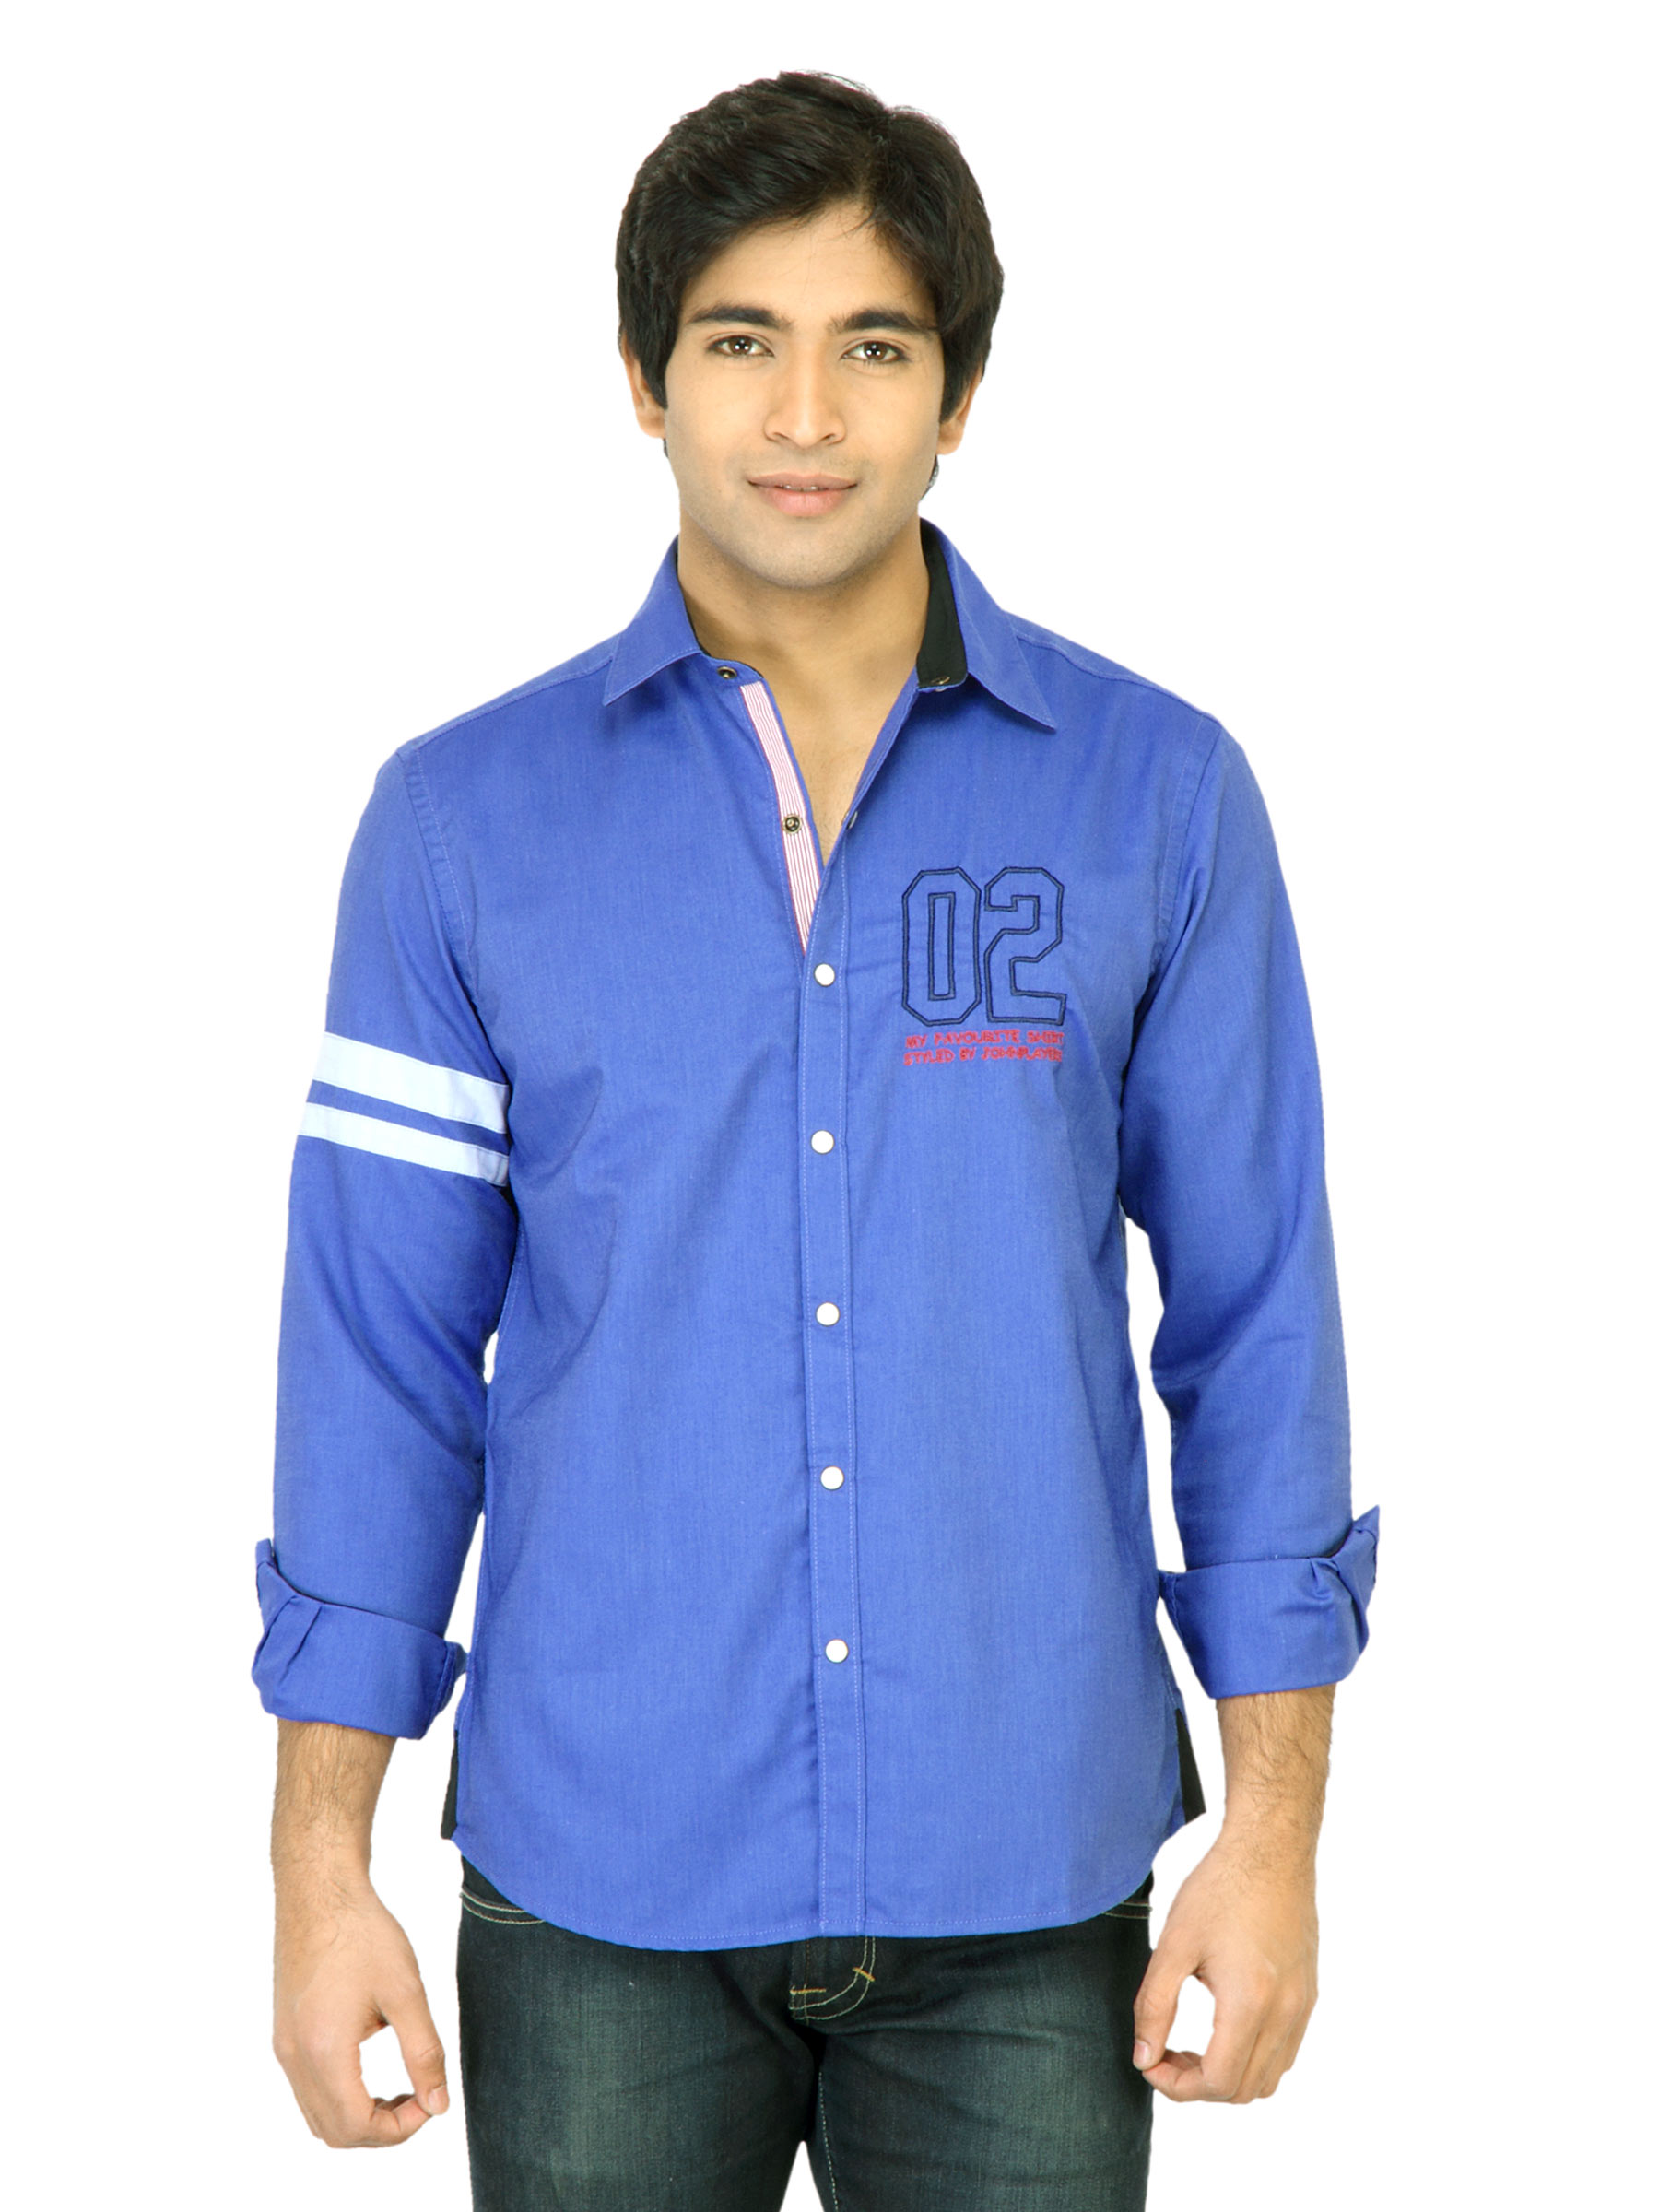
John Players Men Solid Blue Shirt
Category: Apparel / Topwear / Shirts
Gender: Men
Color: Blue
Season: Fall 2011
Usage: Casual